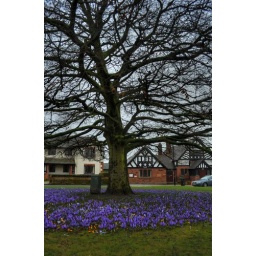
The great beach tree surrounded by purple crocuses in Willaston